Shrink wrap

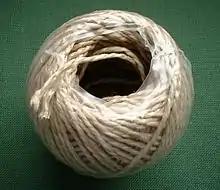
Shrink wrapped ball of twine

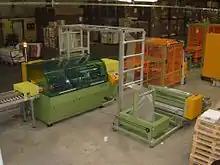
A machine designed to continuously wrap up to 35 packets per minute

Shrink wrap, also shrink film, is a material made up of polymer plastic film. When heat is applied, it shrinks tightly over whatever it is covering.